Raymond Malenfant

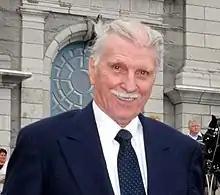
Malenfant in 2010

He found most of his success in the hotel business, reaching his peak in the late 1980s with a fortune of approximately $400 million.